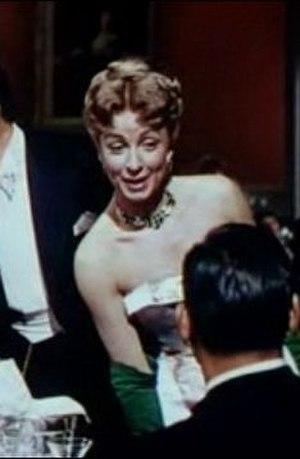
Riche, jeune et jolie est un film musical américain de Norman Taurog sorti en 1951.